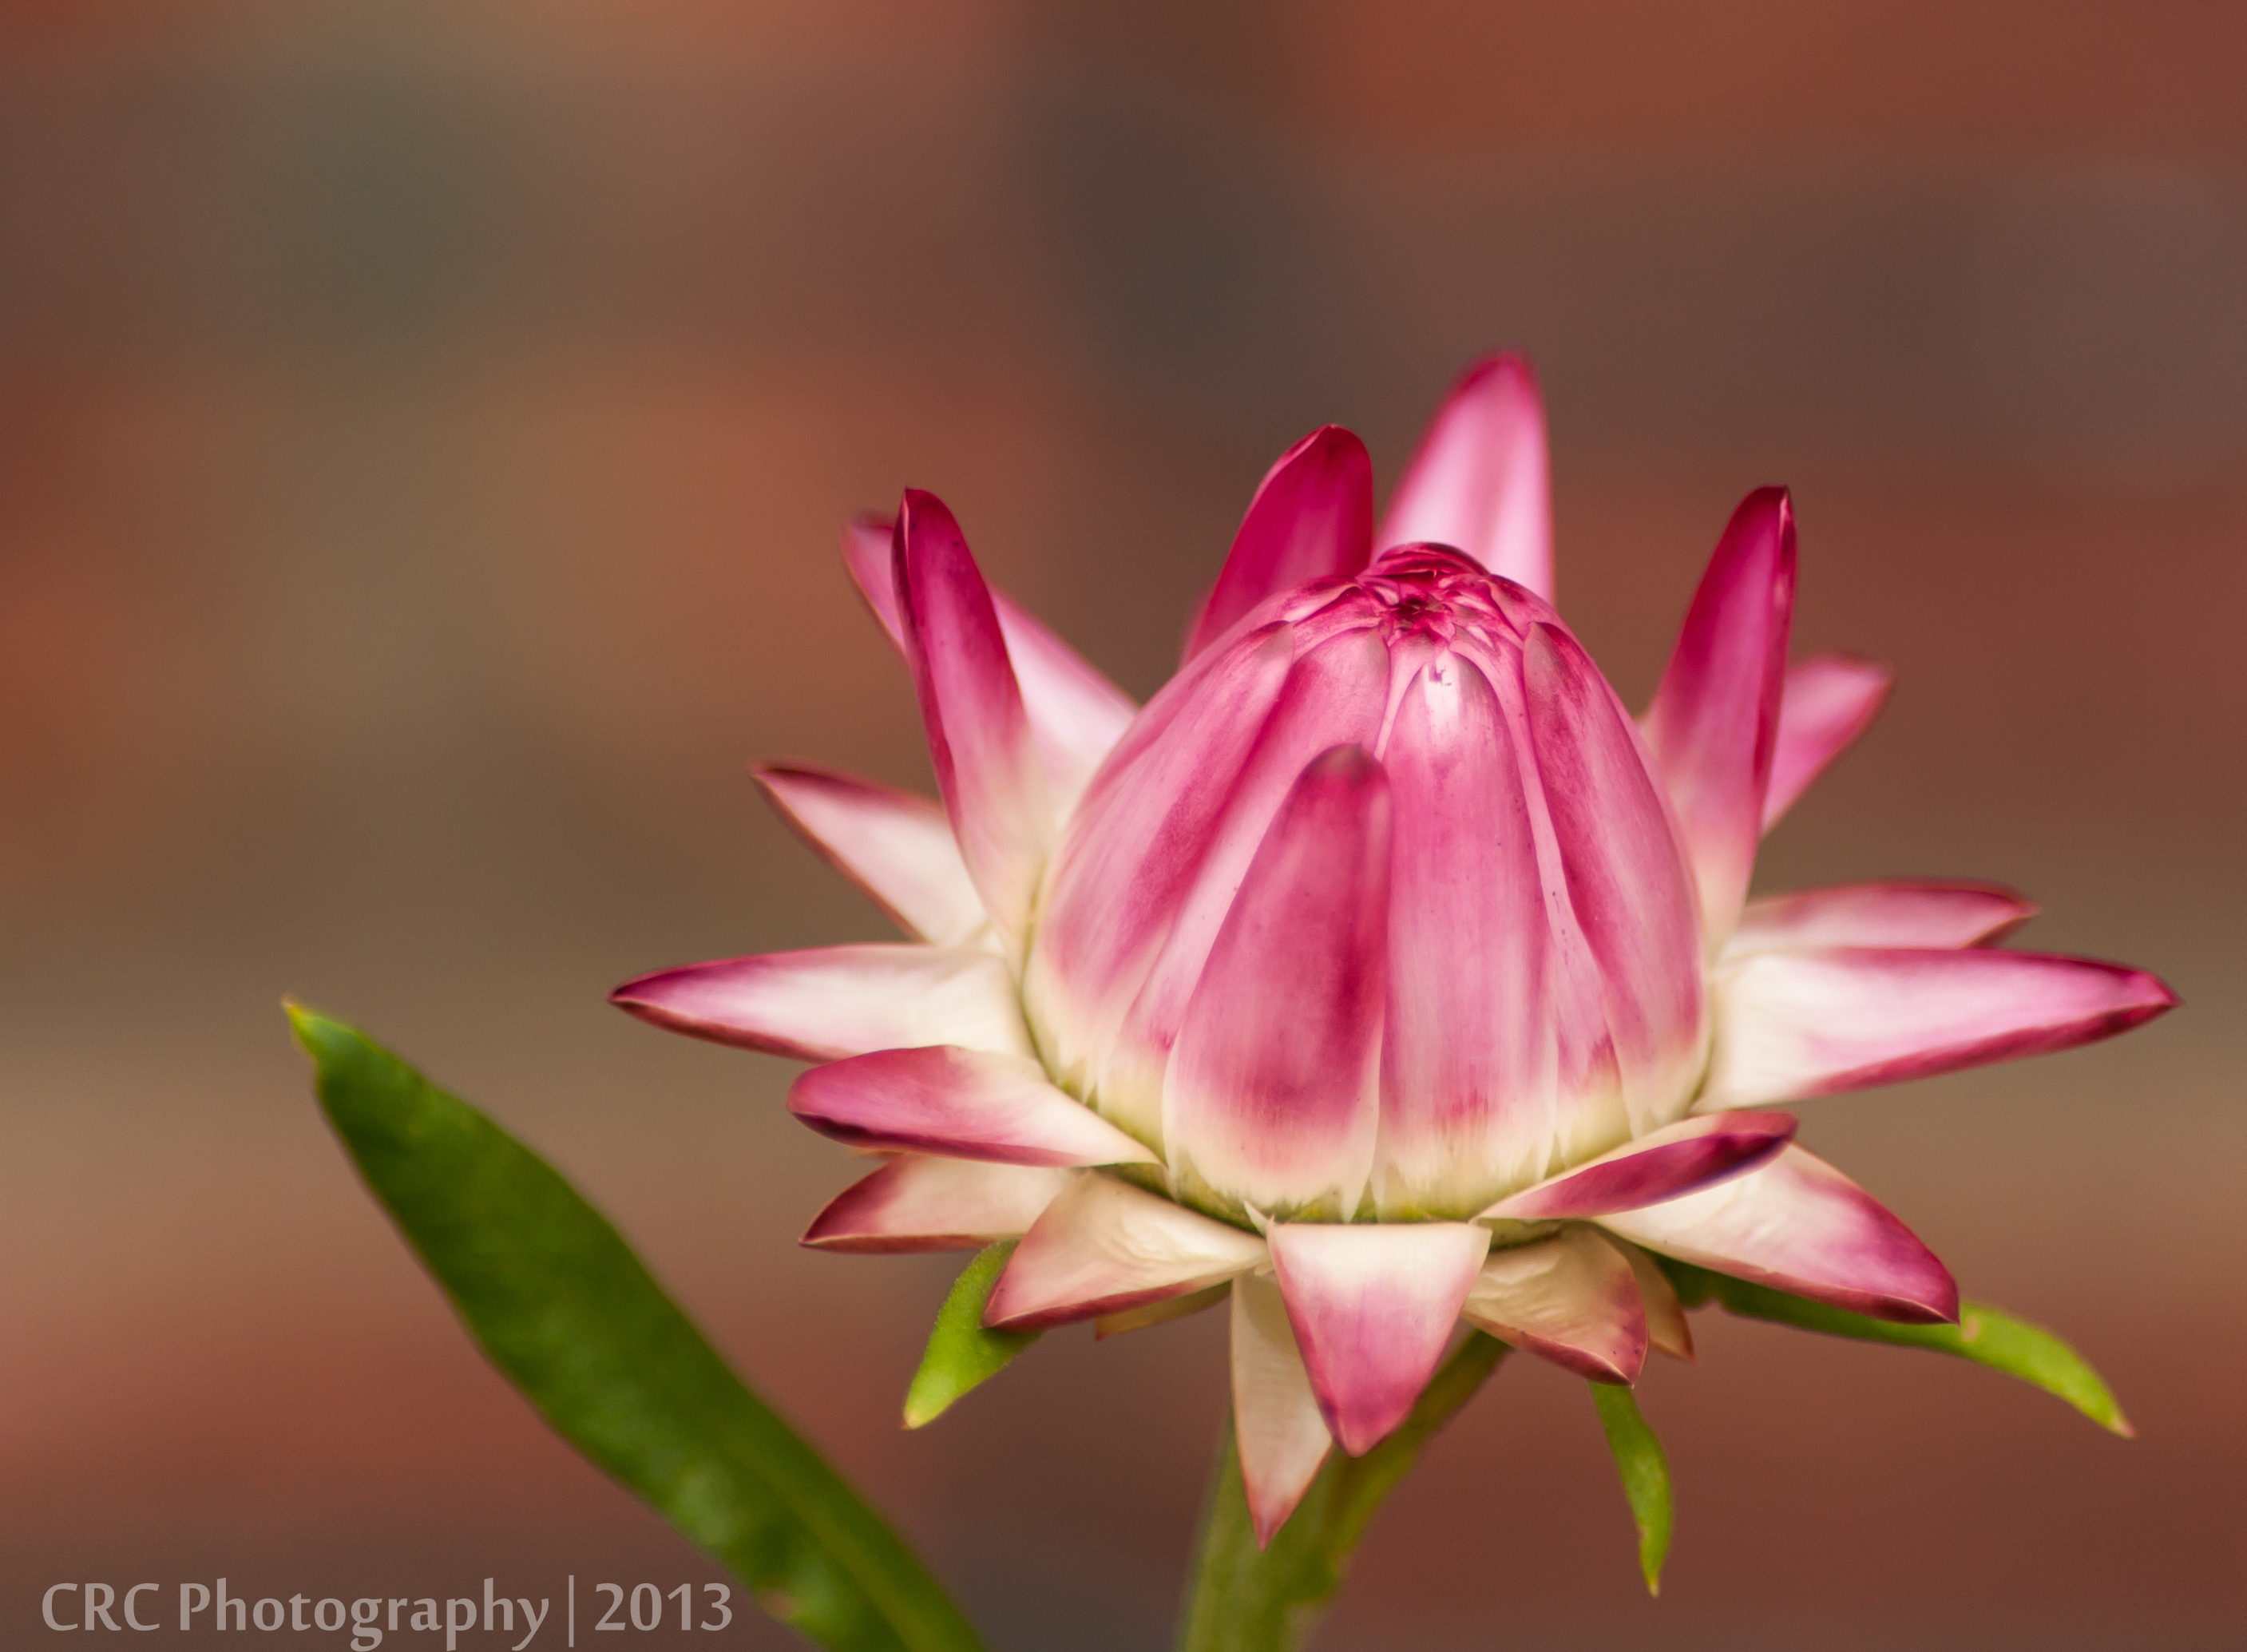
nature, plant, photography, flower, petal, botany, garden, pink, sacred lotus, aquatic plant, flora, flowers, close up, lotus, bud, nikond90, macro photography, flowering plant, plant stem, land plant, lotus family, proteales